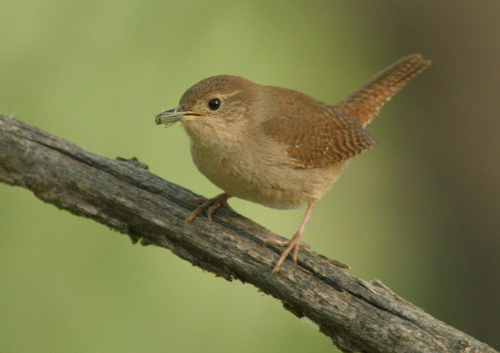
a tiny brown bird with a lighter belly and small black eyes.
the dorsal side of this tiny bird is a medium shade of brown, while its belly, underbelly, and feet are tan.
small light brown bird with dark brown wings, back and rectrices, and black eyes.
this bird has a speckled belly and breast with a short pointy bill.
it is a tan colored bird with a lighter colored stomach than on the wings.
this bird has feathers that are brown and has a white belly
this small bird has a brown with rustic sport crown and a dark white breast, side and belly.
this bird has wings that are brown and has a white belly
this is a brown bird with a somewhat long tail that's sticking up and a pointed beak.
a small bird with a brown coloring and long beak.
Species: House Wren